Gintoki Sakata

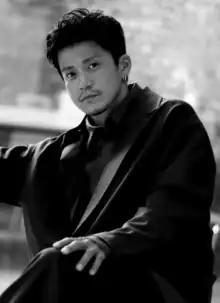
Shun Oguri portrays Gintoki in the liveactions.

Gintoki remains the most popular character in the series based on polls taken within "Weekly Shōnen Jump" magazine. He has also been featured in various types of merchandise connected to the franchise. In the "Newtype" Japanese journal, Gintoki has commonly appeared within the top ten of best male characters between the 7th and 8th spot. In another "Newtype" poll from March 2010, Gintoki was voted as the eighth most popular male anime character from the 2000s. In the Anime Grand Prix polls, Gintoki was voted as one of the most popular male anime characters. The Japanese music distributor Recochoku has made two annual surveys of which anime characters that people would like to marry. Gintoki ranked second, then first in the category "The Character I Want to Be My Groom." Polls from Niconico and "ranking.goo.ne.jp" (popular Japanese survey sites) had female fans voting Gintoki as the second most appealing male character overall and the seventh-most appealing "Weekly Shōnen Jump" character in anime, respectively. Ike and Momiken from the Japanese rock band SPYAIR commented that Gintoki was their favorite character from the series as both of them found him cool.